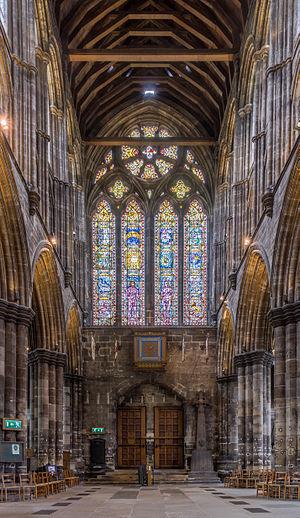
La cathédrale de Glasgow, également appelée High Kirk de Glasgow ou cathédrale St Mungo, est aujourd'hui une congrégation de l'Église d'Écosse à Glasgow.